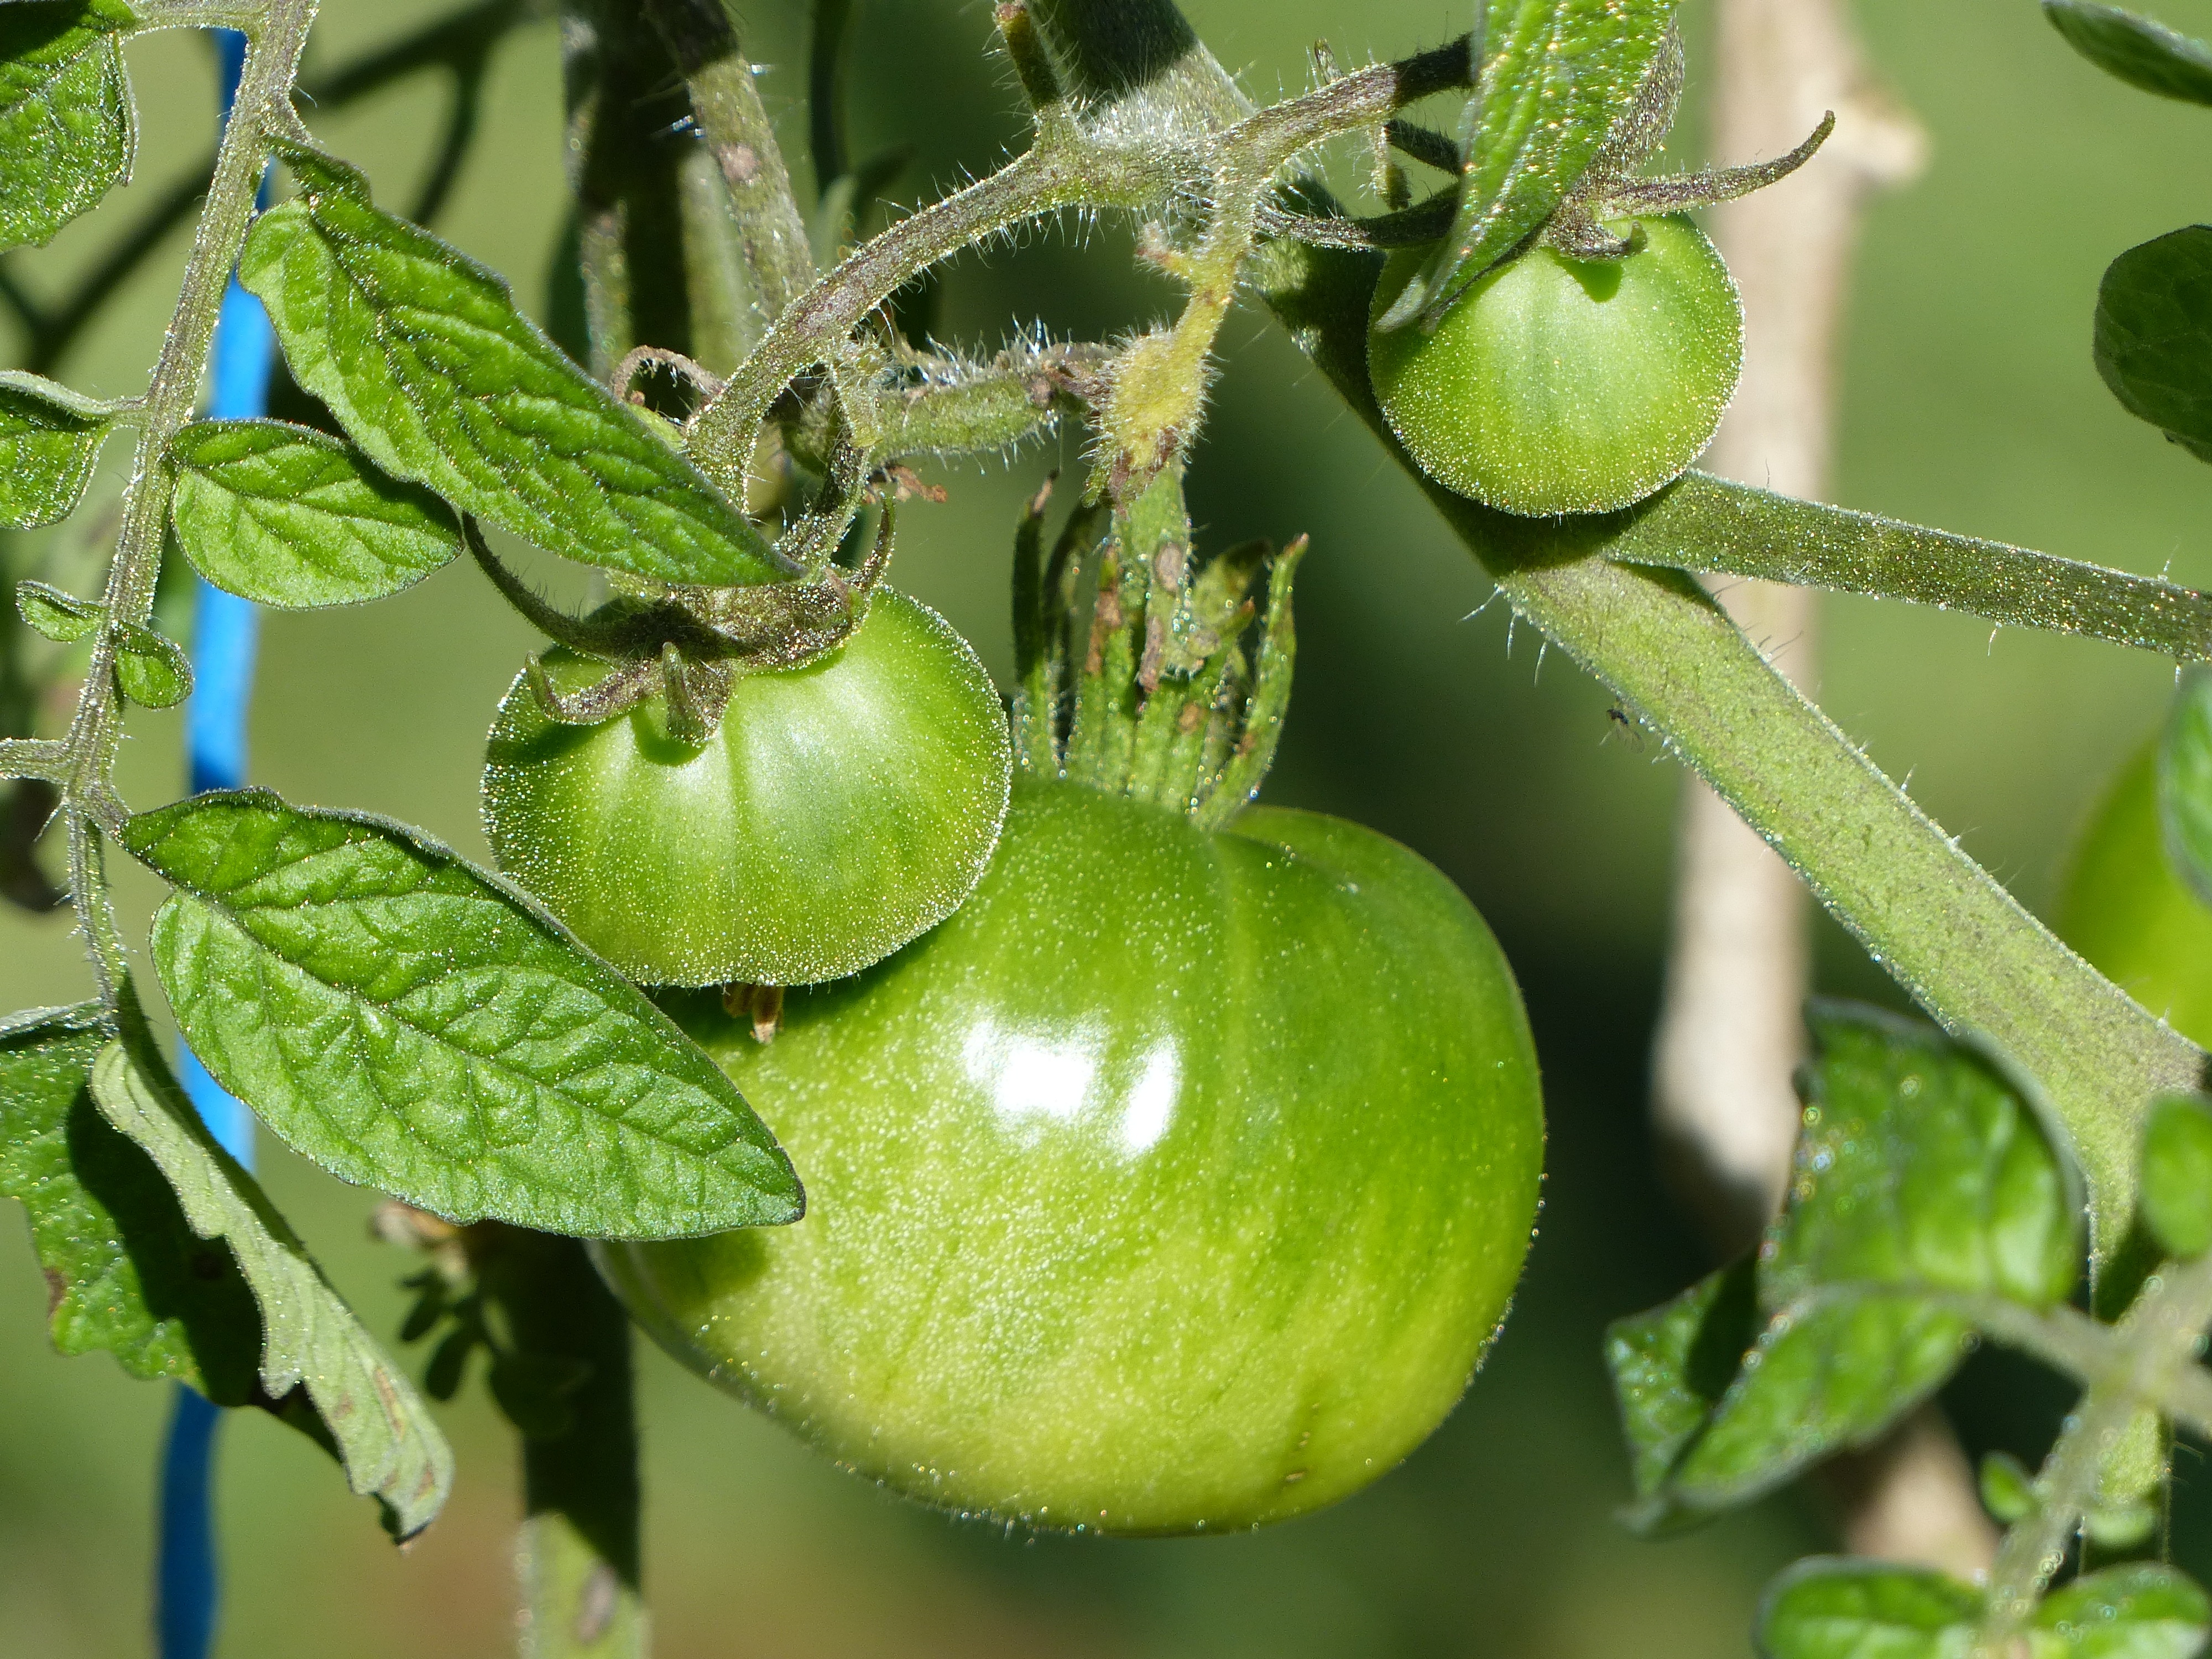
plant, fruit, flower, food, green, produce, vegetable, tomato, green tomato, flowering plant, land plant, potato and tomato genus